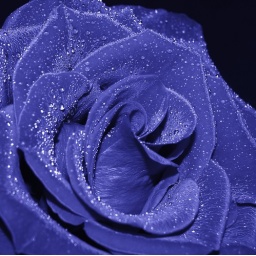
A rose turned blue in GIMP